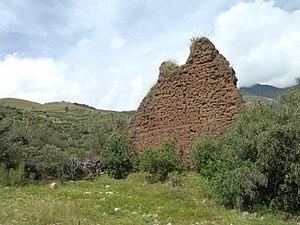
Yanaca est un groupe de ruines pré-incas situé au Pérou, dans la région d’Apurimac, dans le distric de Yanaca. Chacha-Callas est l’un de ces anciens villages, situé à côté de Parancay, commune voisine de Yanaca. Cette photo représente les vestiges de la première église construite par les colons espagnols au 16eme siècle, église construite à côté de Chacha-Callas. Español: Yanaca es un grupo de antiguas ciudades pre-incas situado en Perú en el departamento de Apurimac, provincia de Aymaraes, distrito de Yanaca. Chacha-Callas es uno de estos pueblos ancianos, esta ubicada al lado de Parancay, pueblo vecino situado al Sur Este de Yanaca. Esta foto representa la primera iglesia construida por los españoles en el siglo XVI, cerca de Chacha-Callas.